Ruben Karapetyan

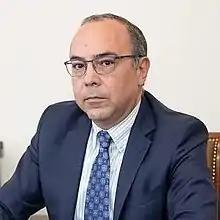
Armenian statesman, diplomat, historian, author. Ambassador Extraordinary and Plenipotentiary of Armenia, Doctor of Historical Sciences, Professor, Advisor to the President of Armenia.

Ruben Karapetyan was born in 1963 in Yerevan. He graduated from the Faculty of Oriental Studies of Yerevan State University and was awarded a Master's degree in the field of Arabic Language and Literature in 1986. In 1993 he took part in the specially designed Intensive Political Science Course at Haigazian University in Beirut (Lebanon). In 1994, he received the Certificate for successfully completing the Diplomats Course at the Universities of Leeds, Edinburgh and Oxford (United Kingdom).